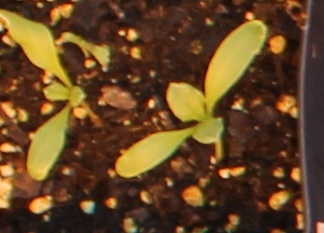
Label: Sugar beet